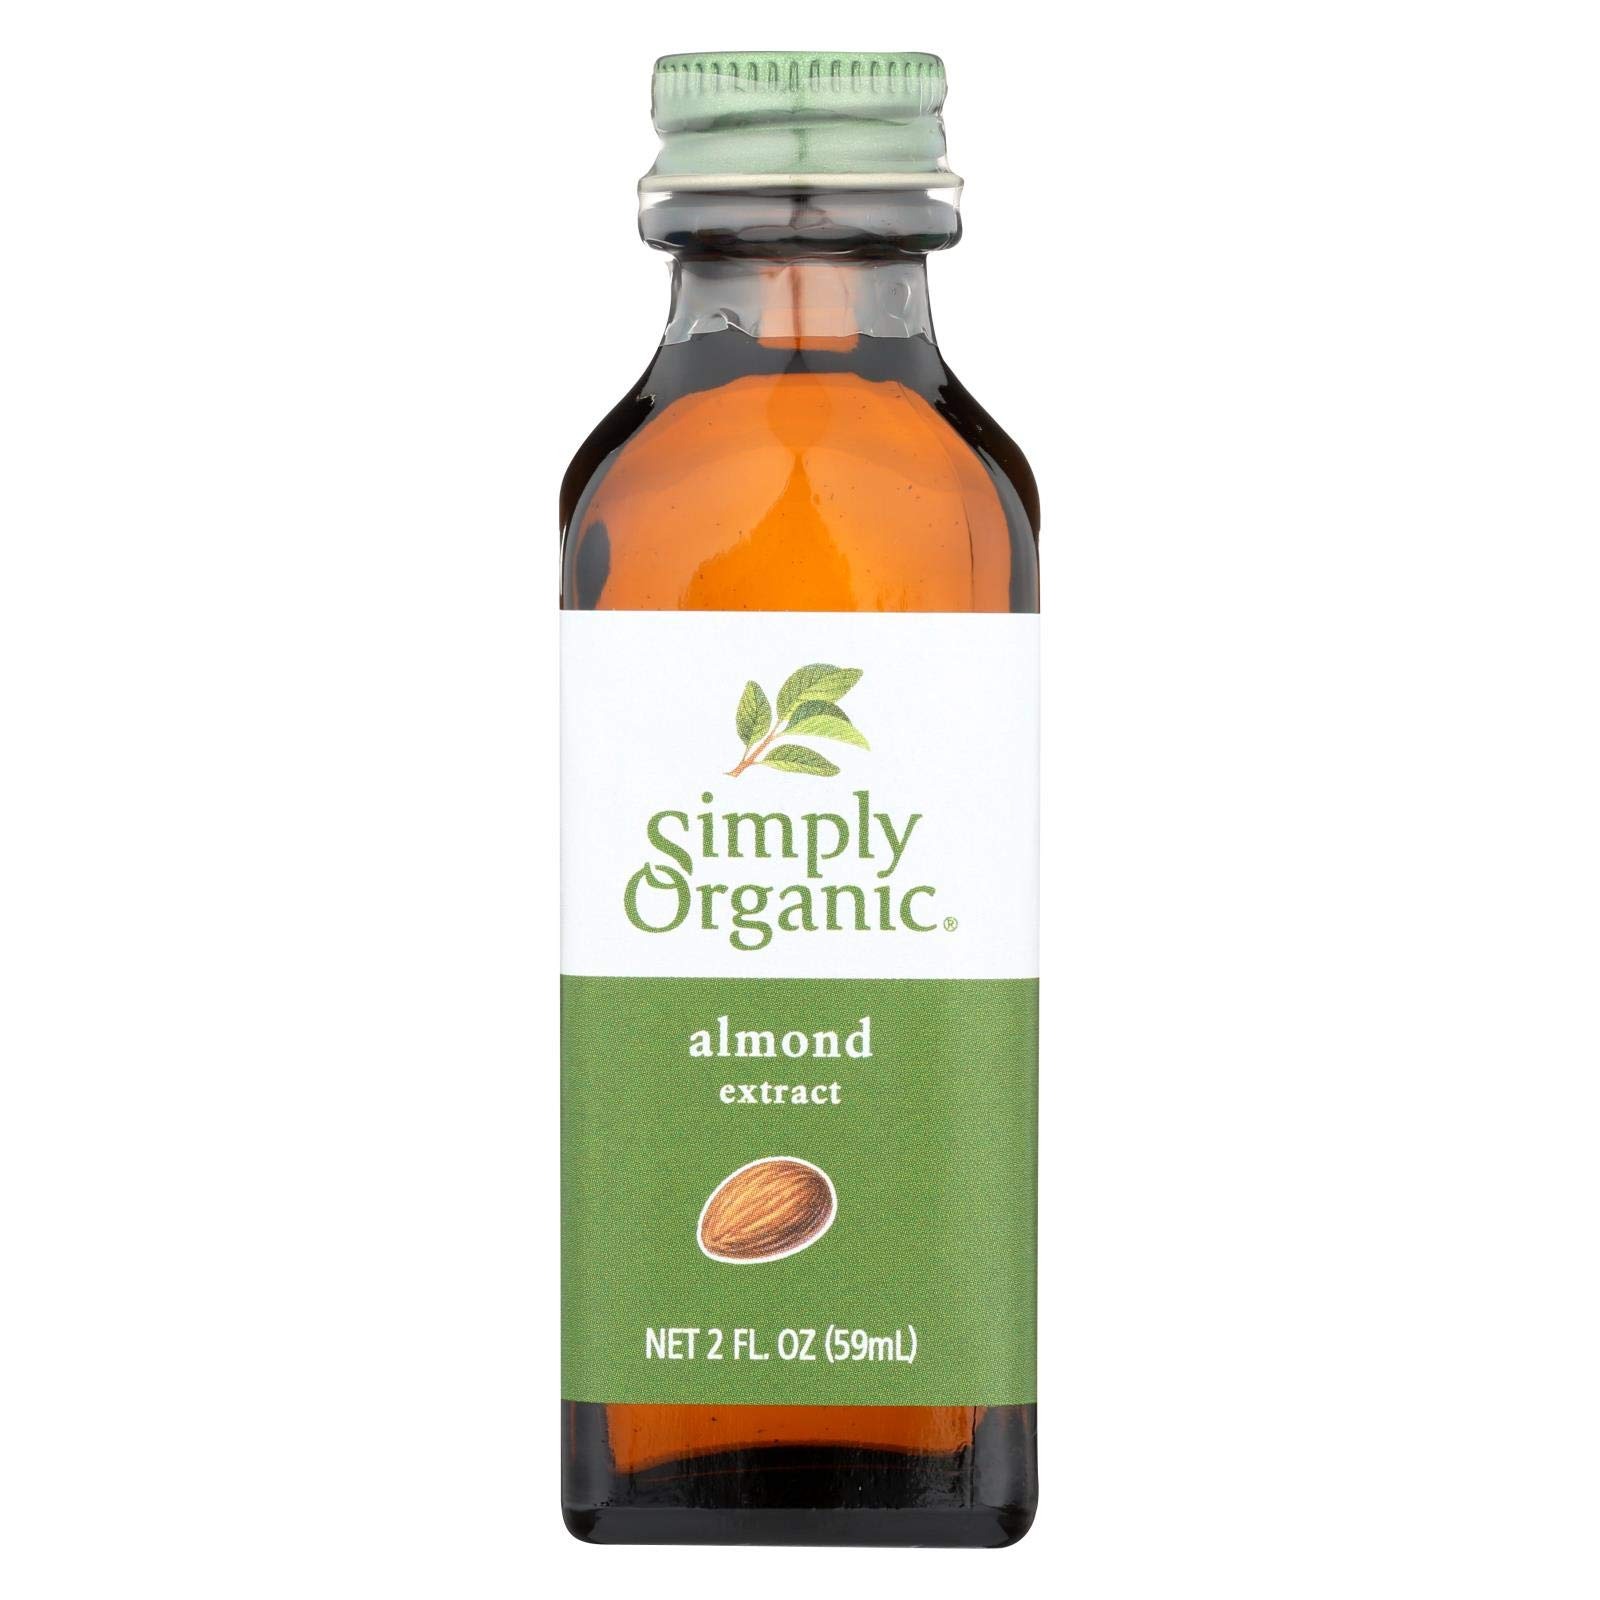
Item Name: Simply Organic Almond Extract, Certified Organic | 2 oz | Pack of 12
Value: 24.0
Unit: Ounce

Price: 23.88